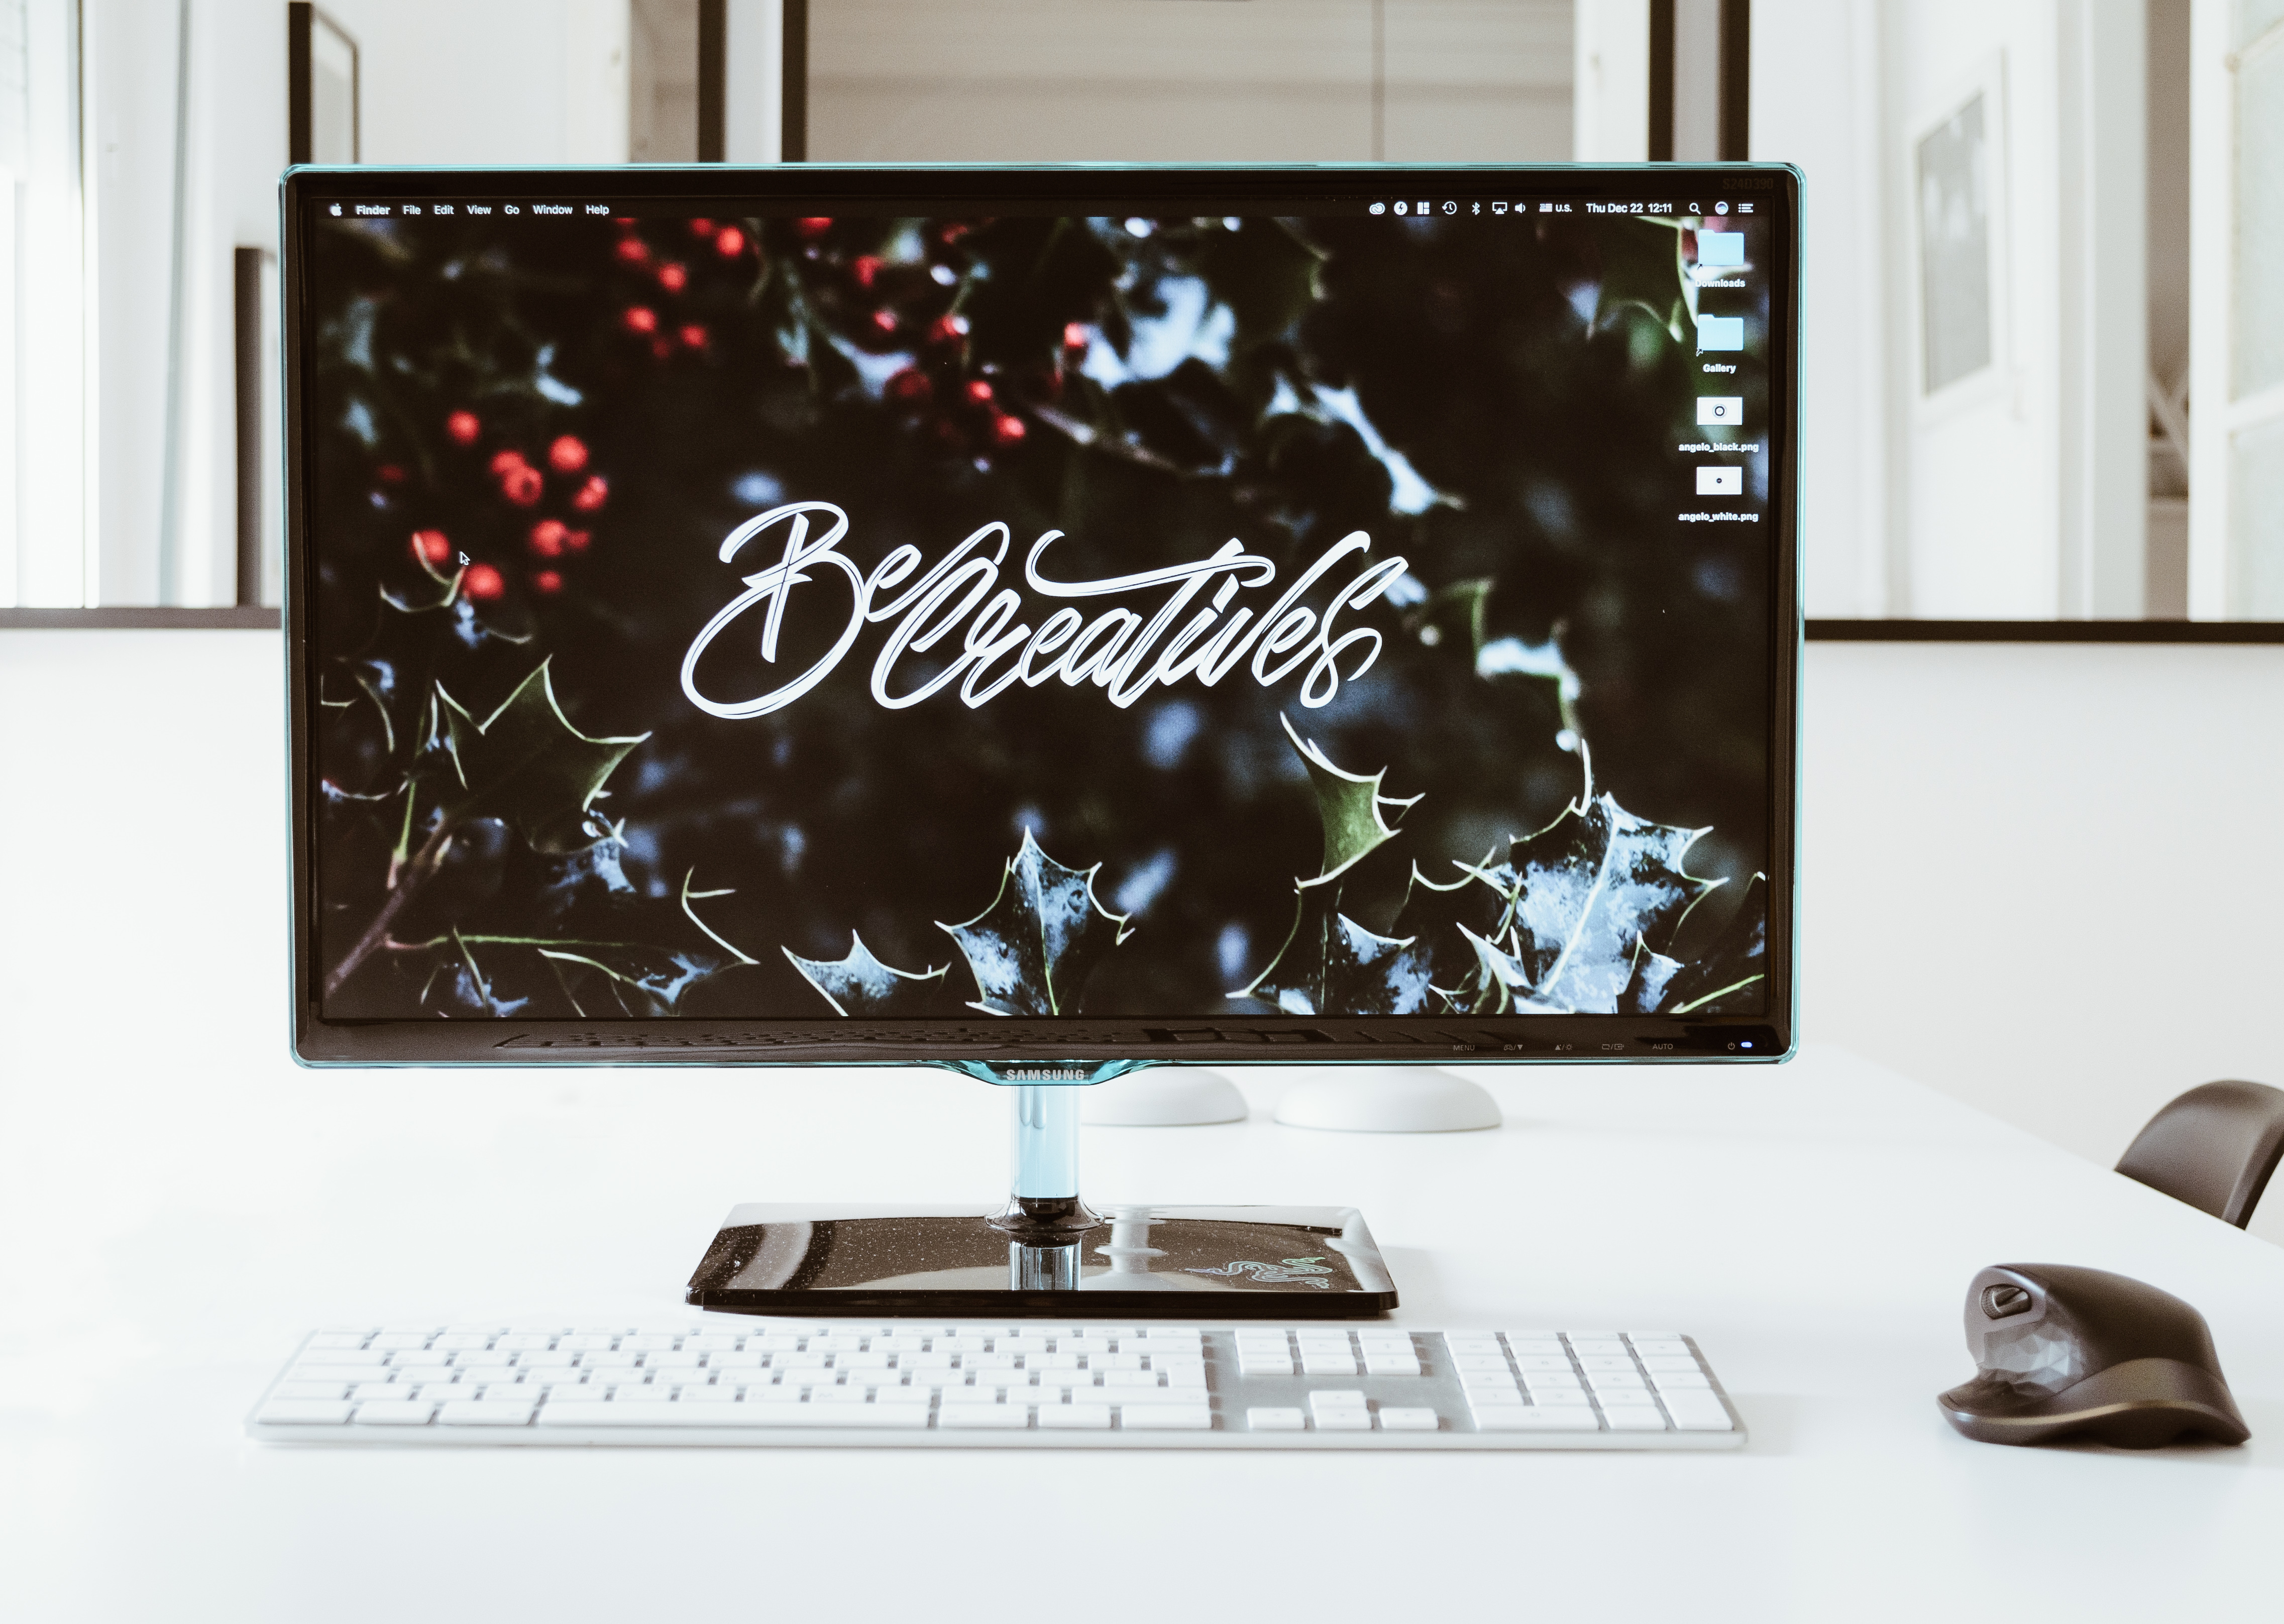
keyboard, advertising, workspace, desktop, office, monitor, brand, font, design, picture frame, modern art, display device